Leisure centres in Cardiff

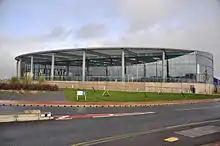
Cardiff International Pool

Pentwyn Leisure Centre opened in 1989 in Pentwyn in the north east of the city. Its facilities include a leisure pool with slide, waves and features, 4 badminton courts, multi use sports hall, 2 squash courts, fitness suite, community suite, an upper activity area, crèche, junior activities, children's parties, holiday programmes, bar/coffee area, poolside café, and suites available for private function hire with catering and licensed bar.